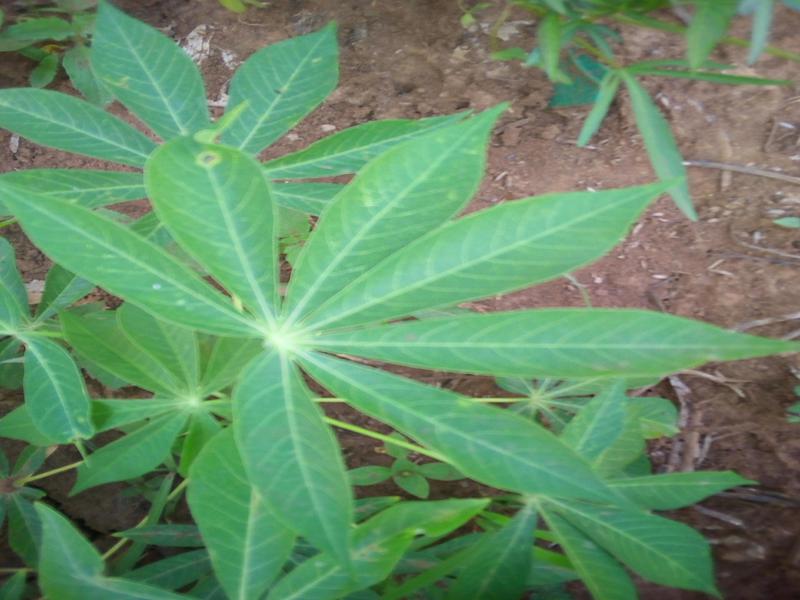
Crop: cassava
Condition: healthy